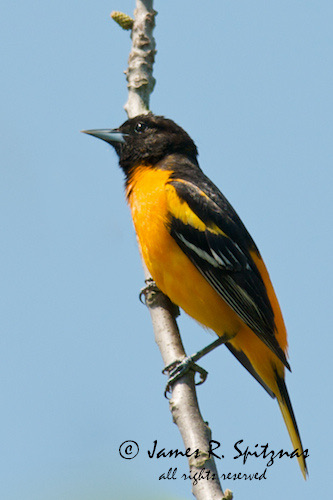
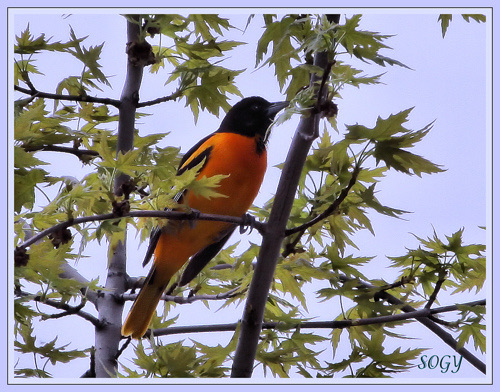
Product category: misc
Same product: yes